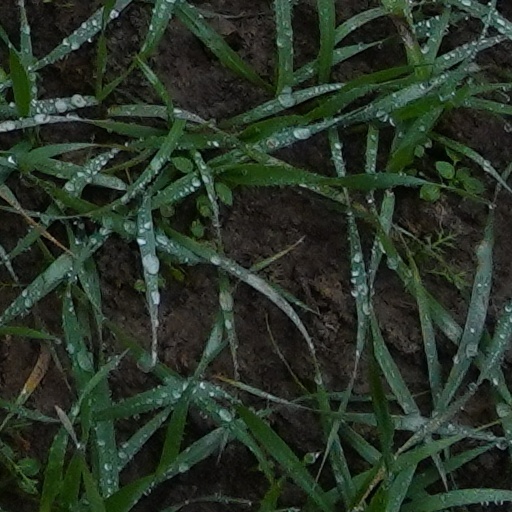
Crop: wheat